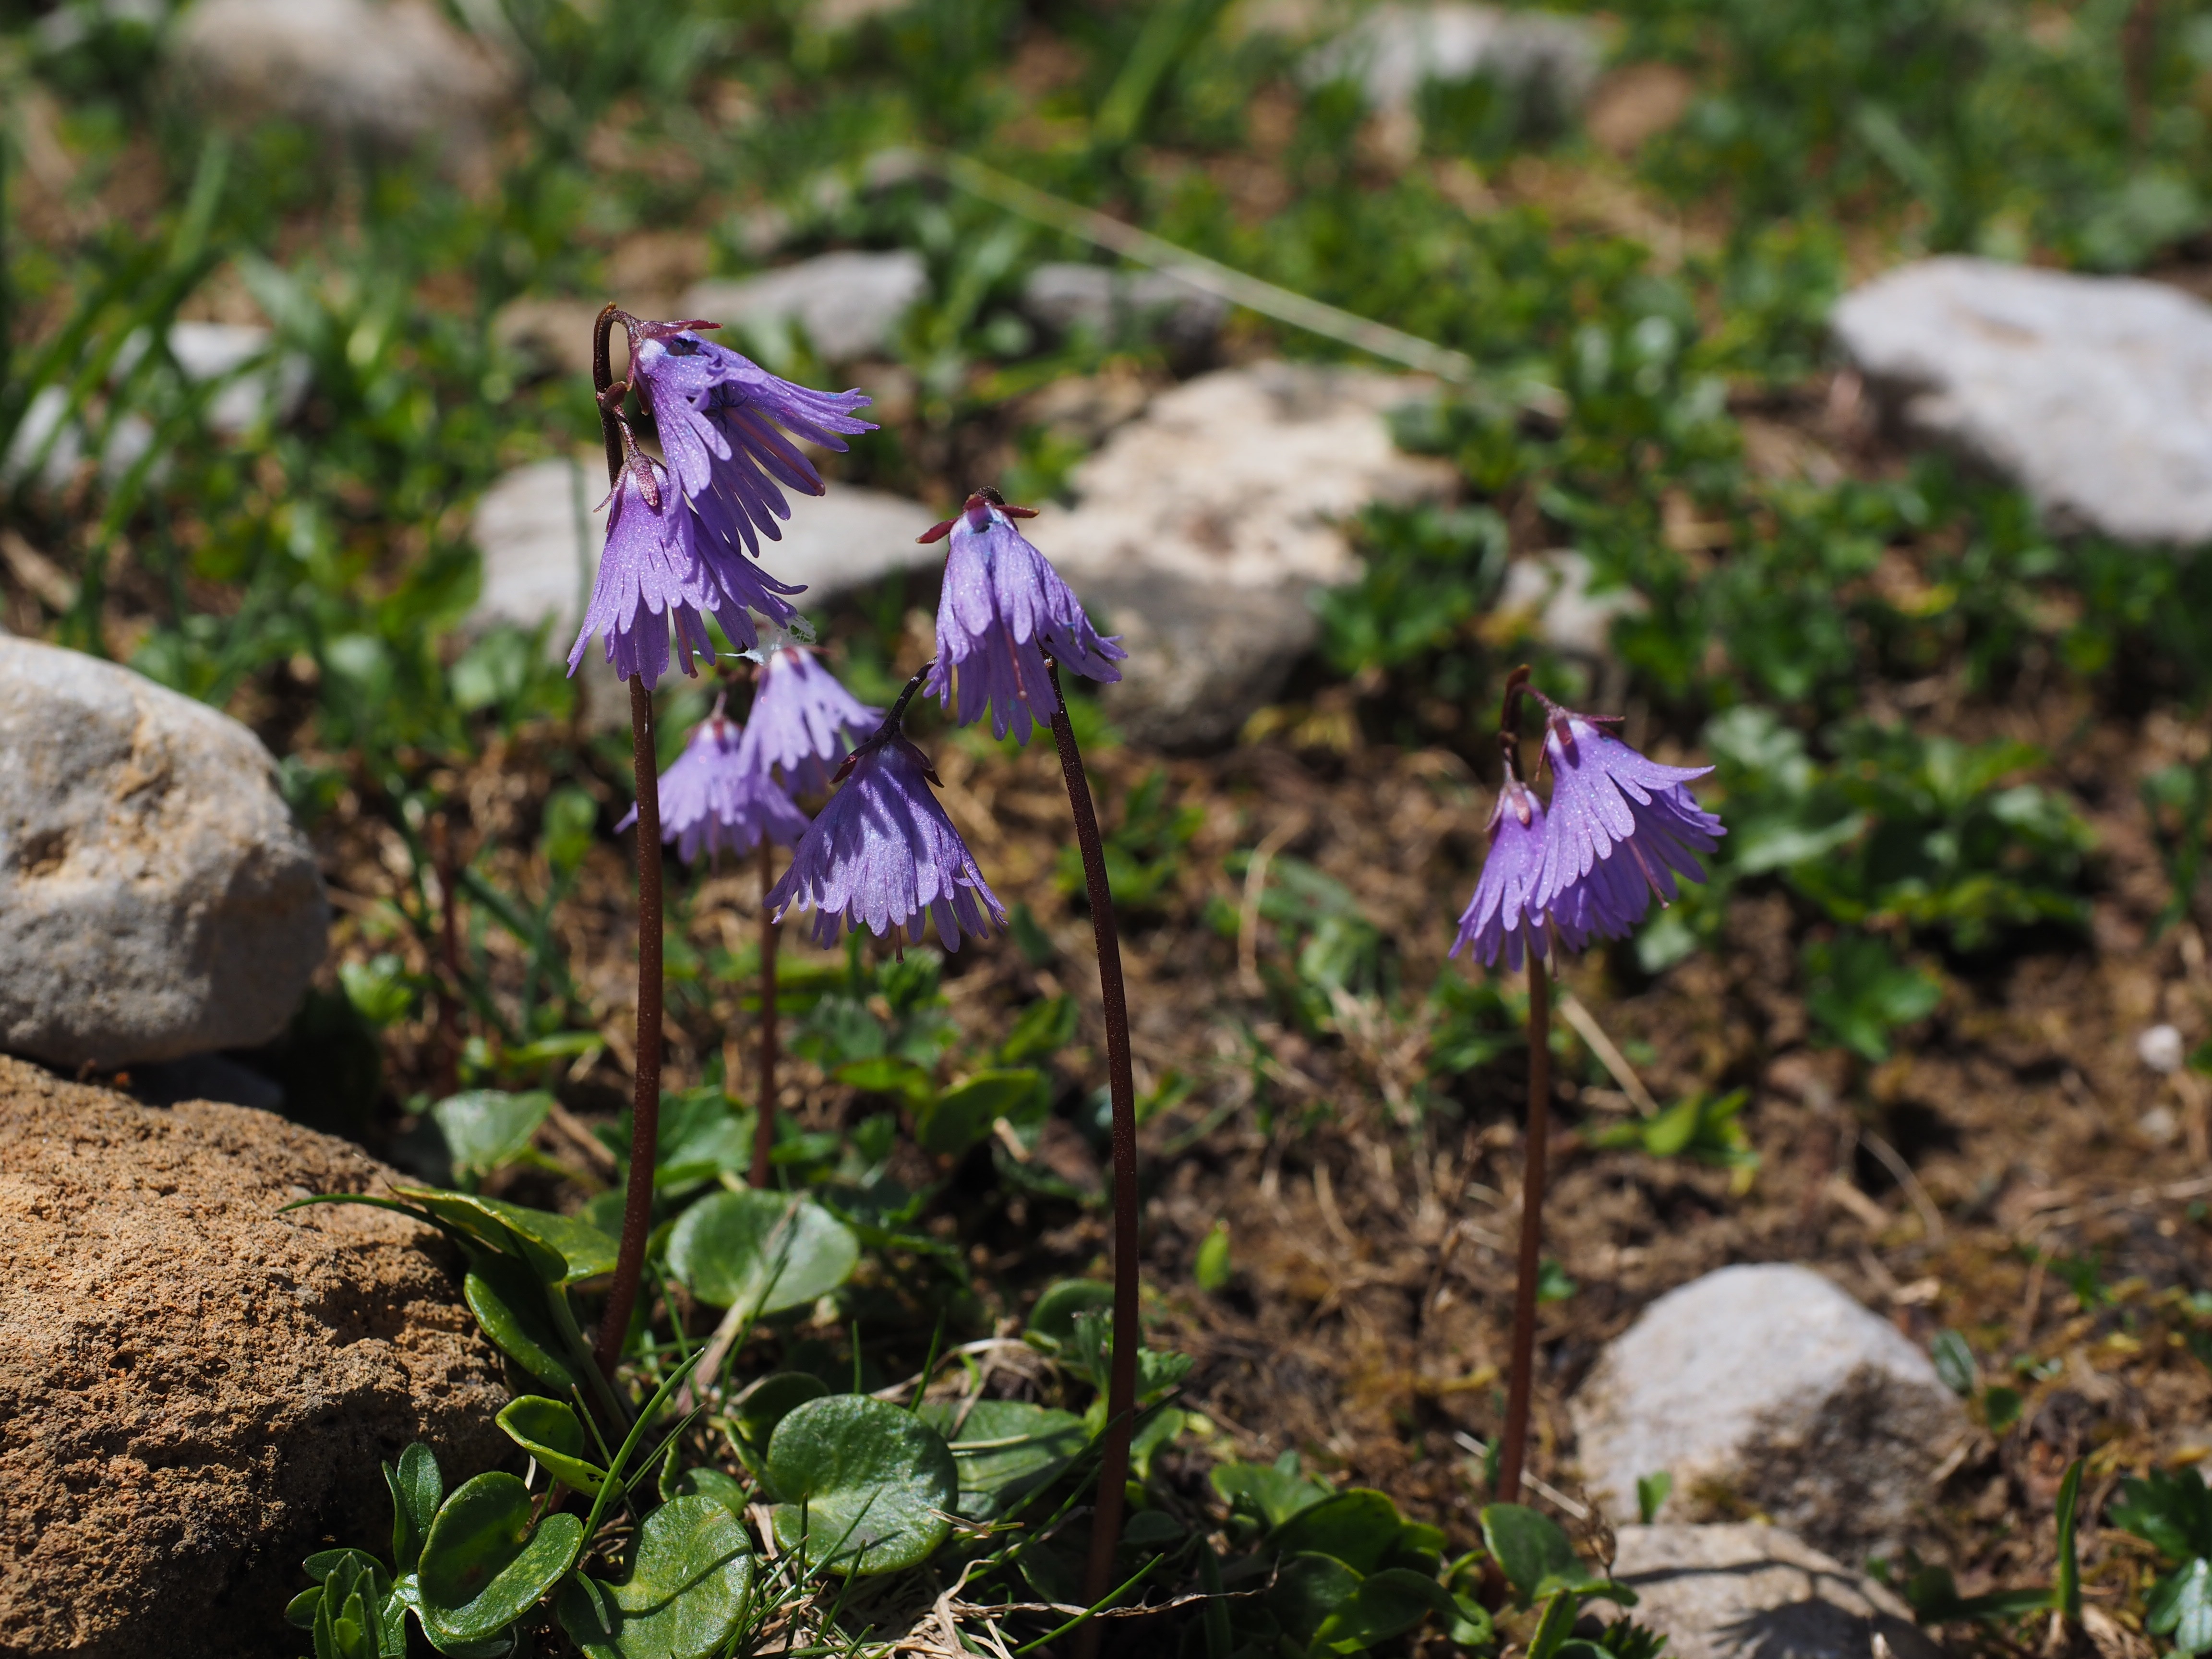
plant, flower, purple, bloom, herb, botany, flora, wildflower, flowers, violet, viola, bellflower, flowering plant, alpine flower, bellflower family, harebell, alpine plant, primrose greenhouse, land plant, violet family, primulaceae, alpengloeckchen, soldanella alpina, alpine soldanella, alps several, ordinary alpengl ckchen, big alpengl ckchen, soldanella, ice bells, troddelblume